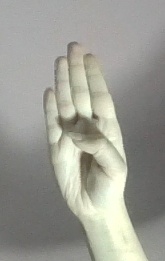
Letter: kaaf